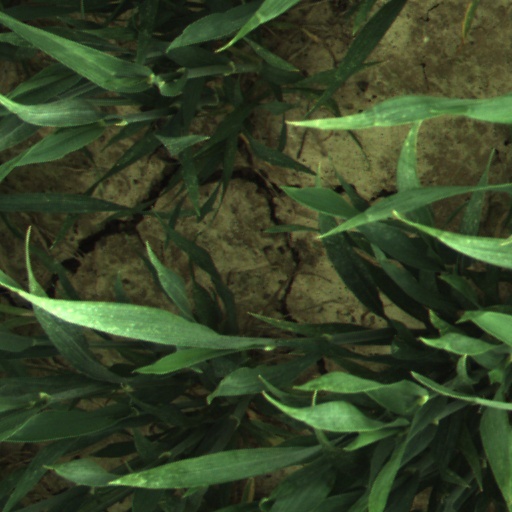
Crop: wheat